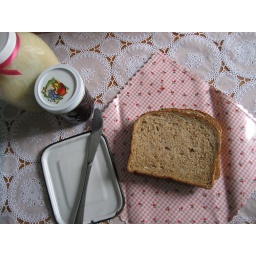
pink gingham and flower print reusable sandwich wrap by chez-sucre-chez